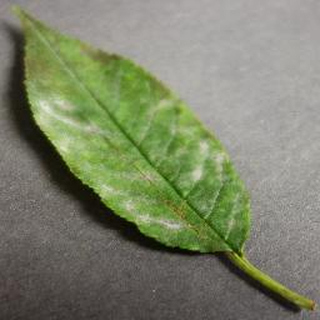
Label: cherry_powdery_mildew